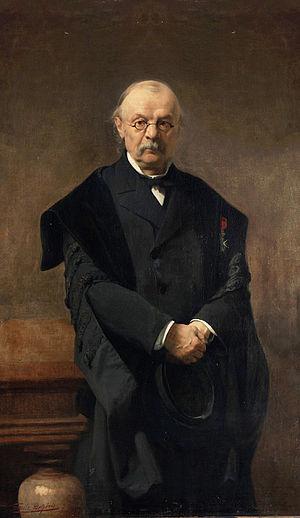
Eugène Charles Catalan, né le 30 mai 1814 à Bruges et mort le 14 février 1894 à Liège, est un mathématicien franco-belge, spécialiste de la théorie des nombres.
Paul Émile Breton de Champ, ou Paul Breton, né le 21 avril 1814 au Champ-sur-Vizille, mort en septembre 1885, est un mathématicien et ingénieur français. Il est l'auteur de quelques travaux sur les courbes et, en marge de ses recherches sur Pappus, de recherches historiques, notamment sur Albert Girard. Il est aussi connu pour plusieurs polémiques et conflits de priorité avec ses contemporains.
Émile Delperée, né Émile Daxhelet le 15 septembre 1850 à Huy et mort le 9 novembre 1896 à Esneux, est un peintre belge.